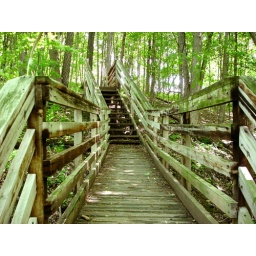
A wooden bridge straddling a deep ravine and stream at Apple River Canyon State Park in northwestern Illinois.